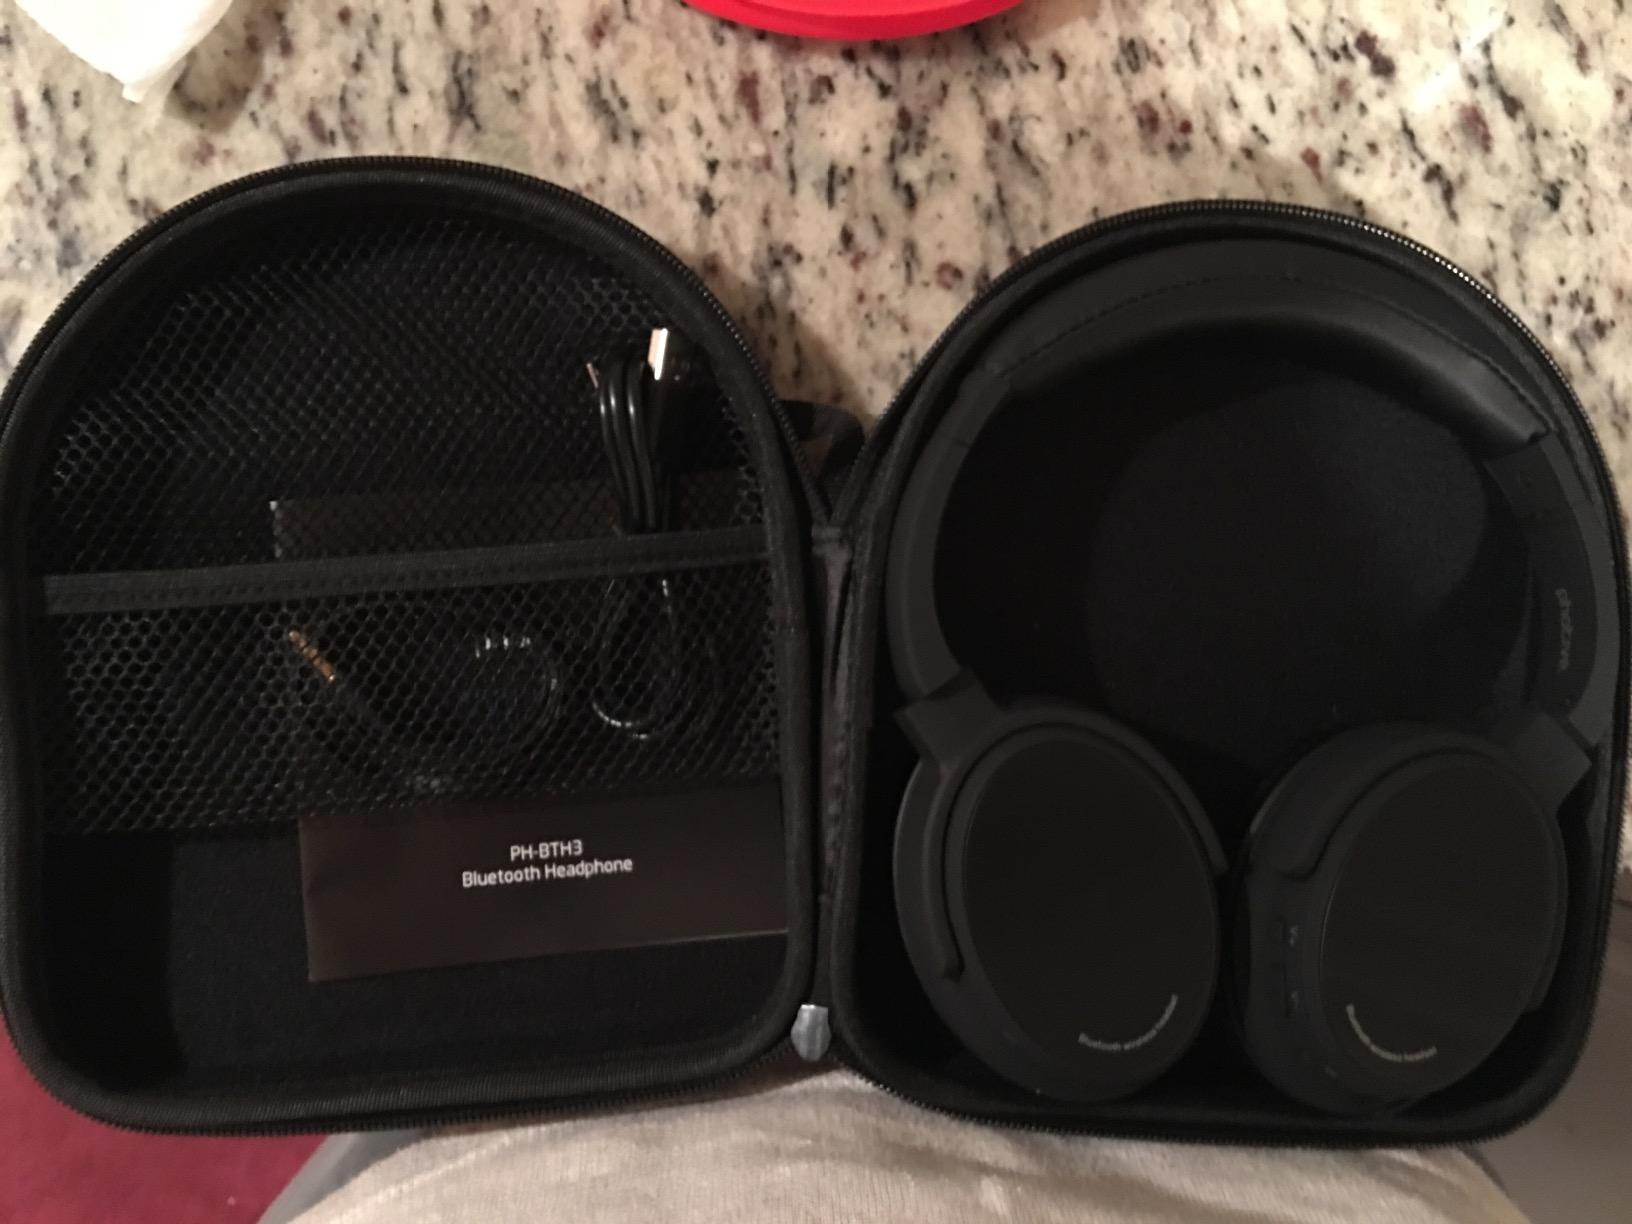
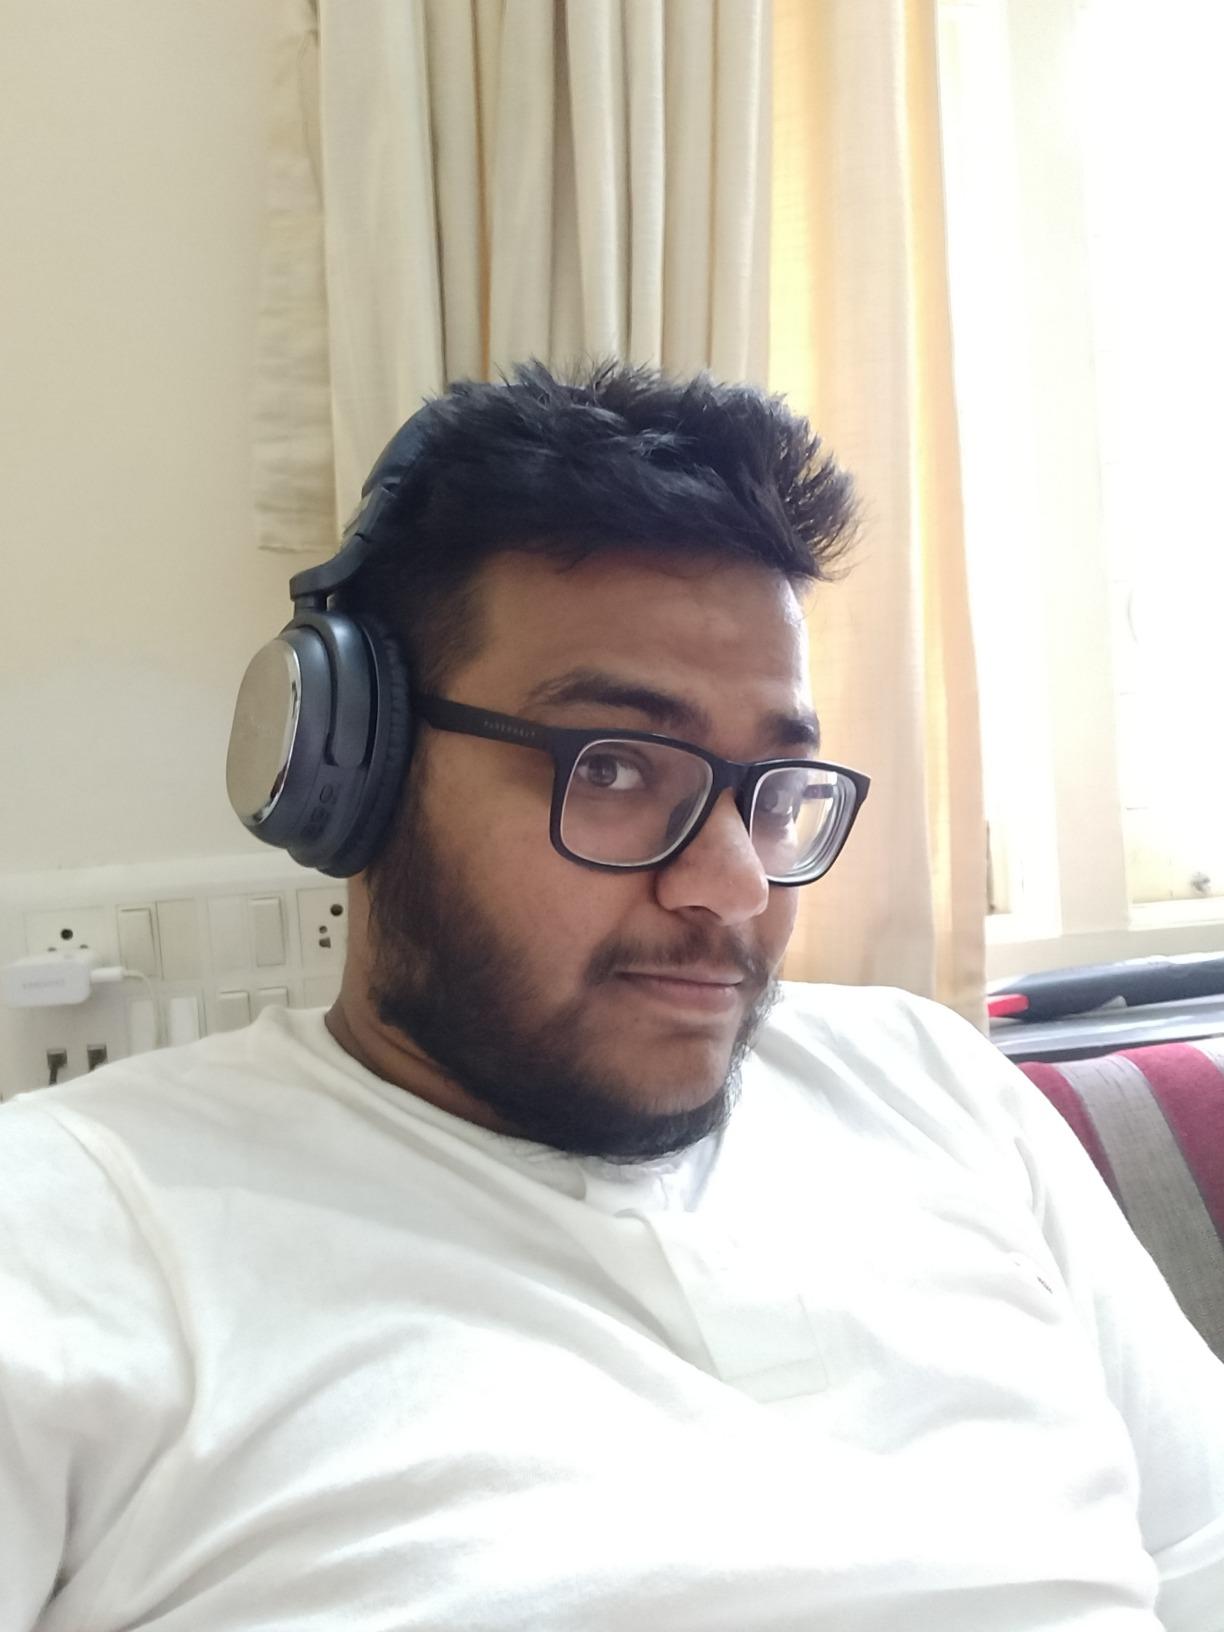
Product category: headphones
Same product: no